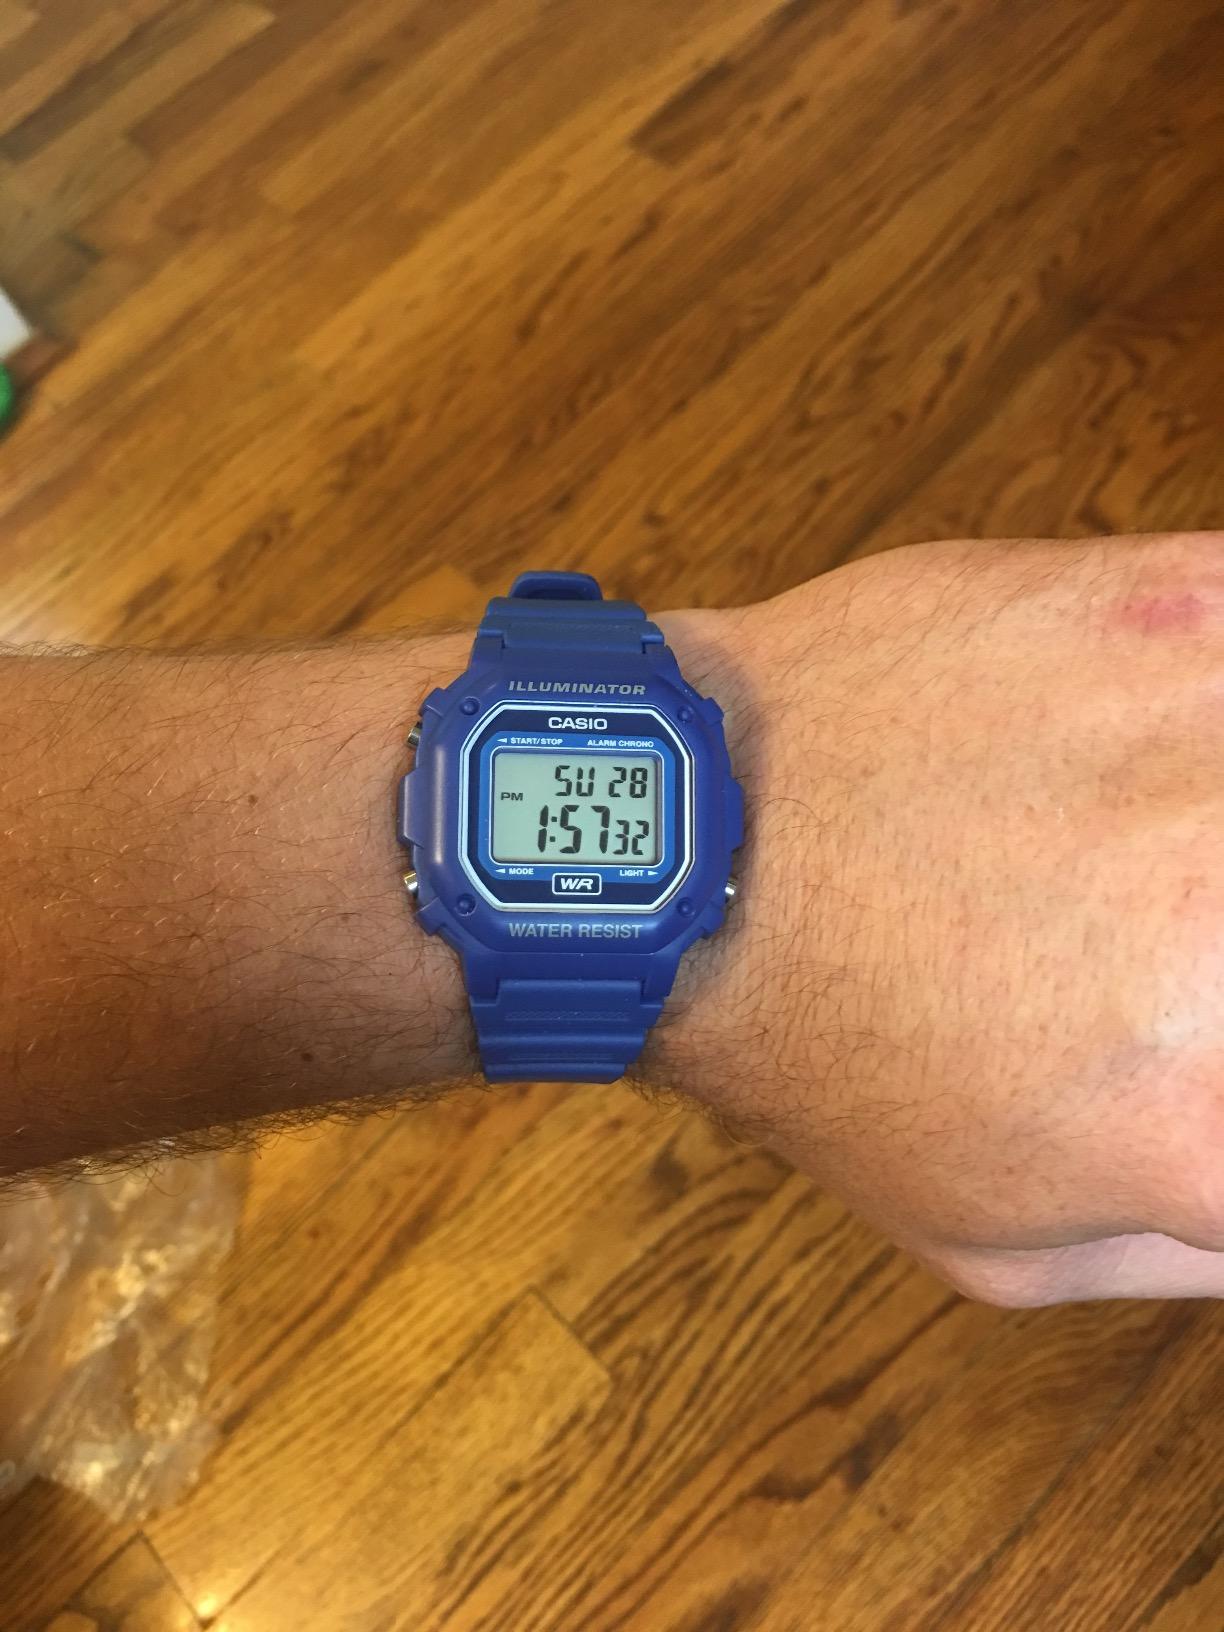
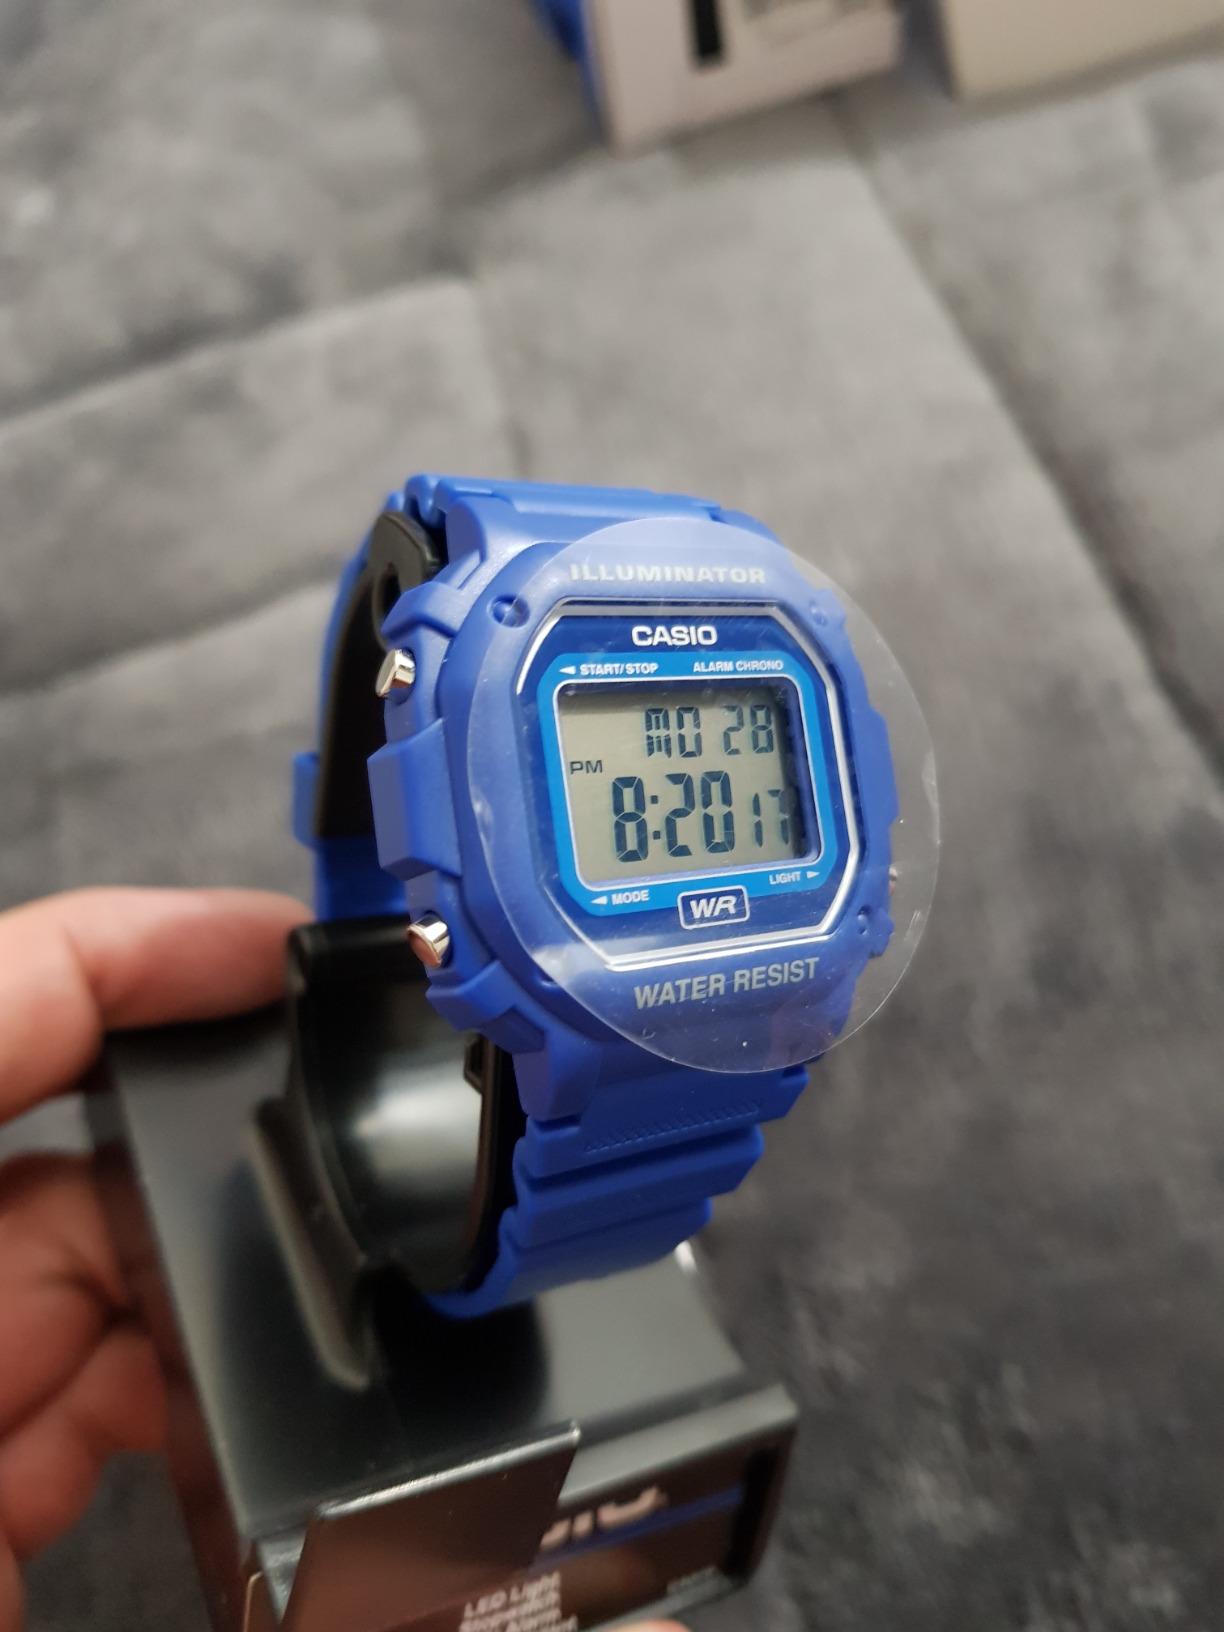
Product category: accessories_watch
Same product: yes